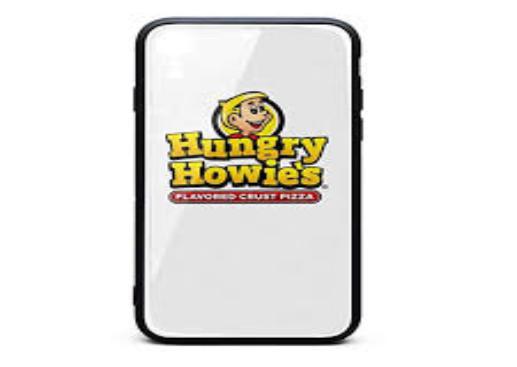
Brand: Hungry Howie's Pizza
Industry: Food